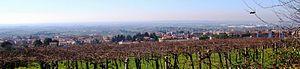
Cecchina est une frazione d'Albano Laziale, située à environ 30 km au sud-est de Rome, dans la région italienne du Latium, dans le centre de l'Italie.